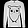
Label: Pullover